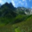
Label: mountain